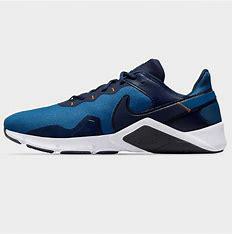
Brand: Nike
Model: Legend Essential 2